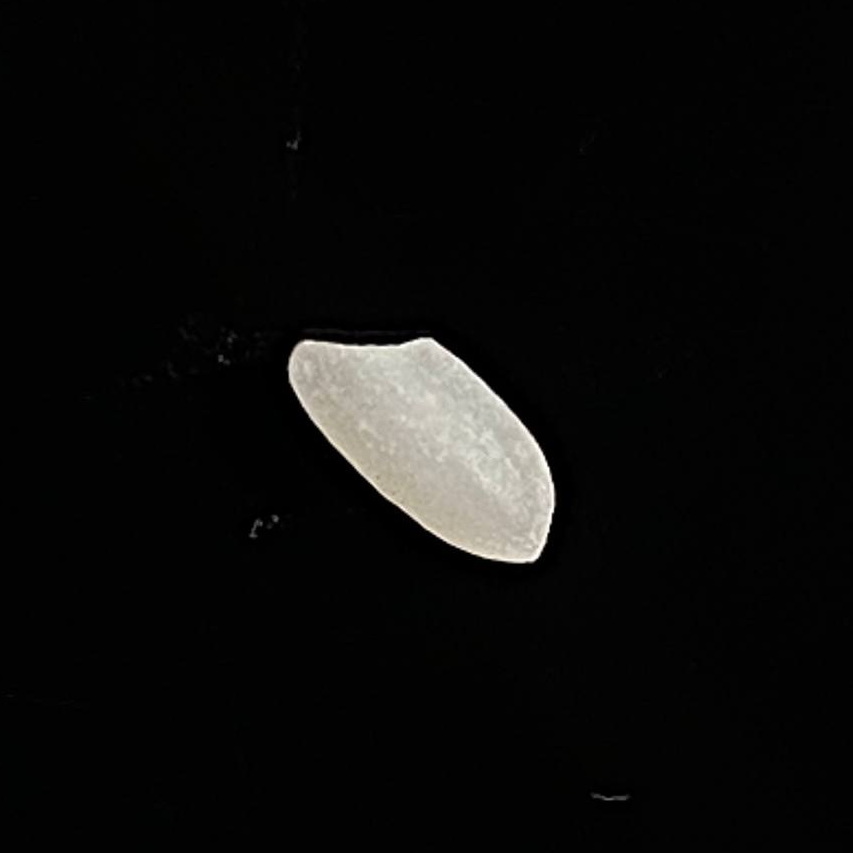
Rice variety: Chinigura_Polao